Maciej Klekowski

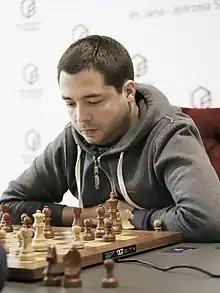
Maciej Klekowski in 2021

Maciej Klekowski (born 5 September 1992) is a Polish chess Grandmaster (GM) (2020).